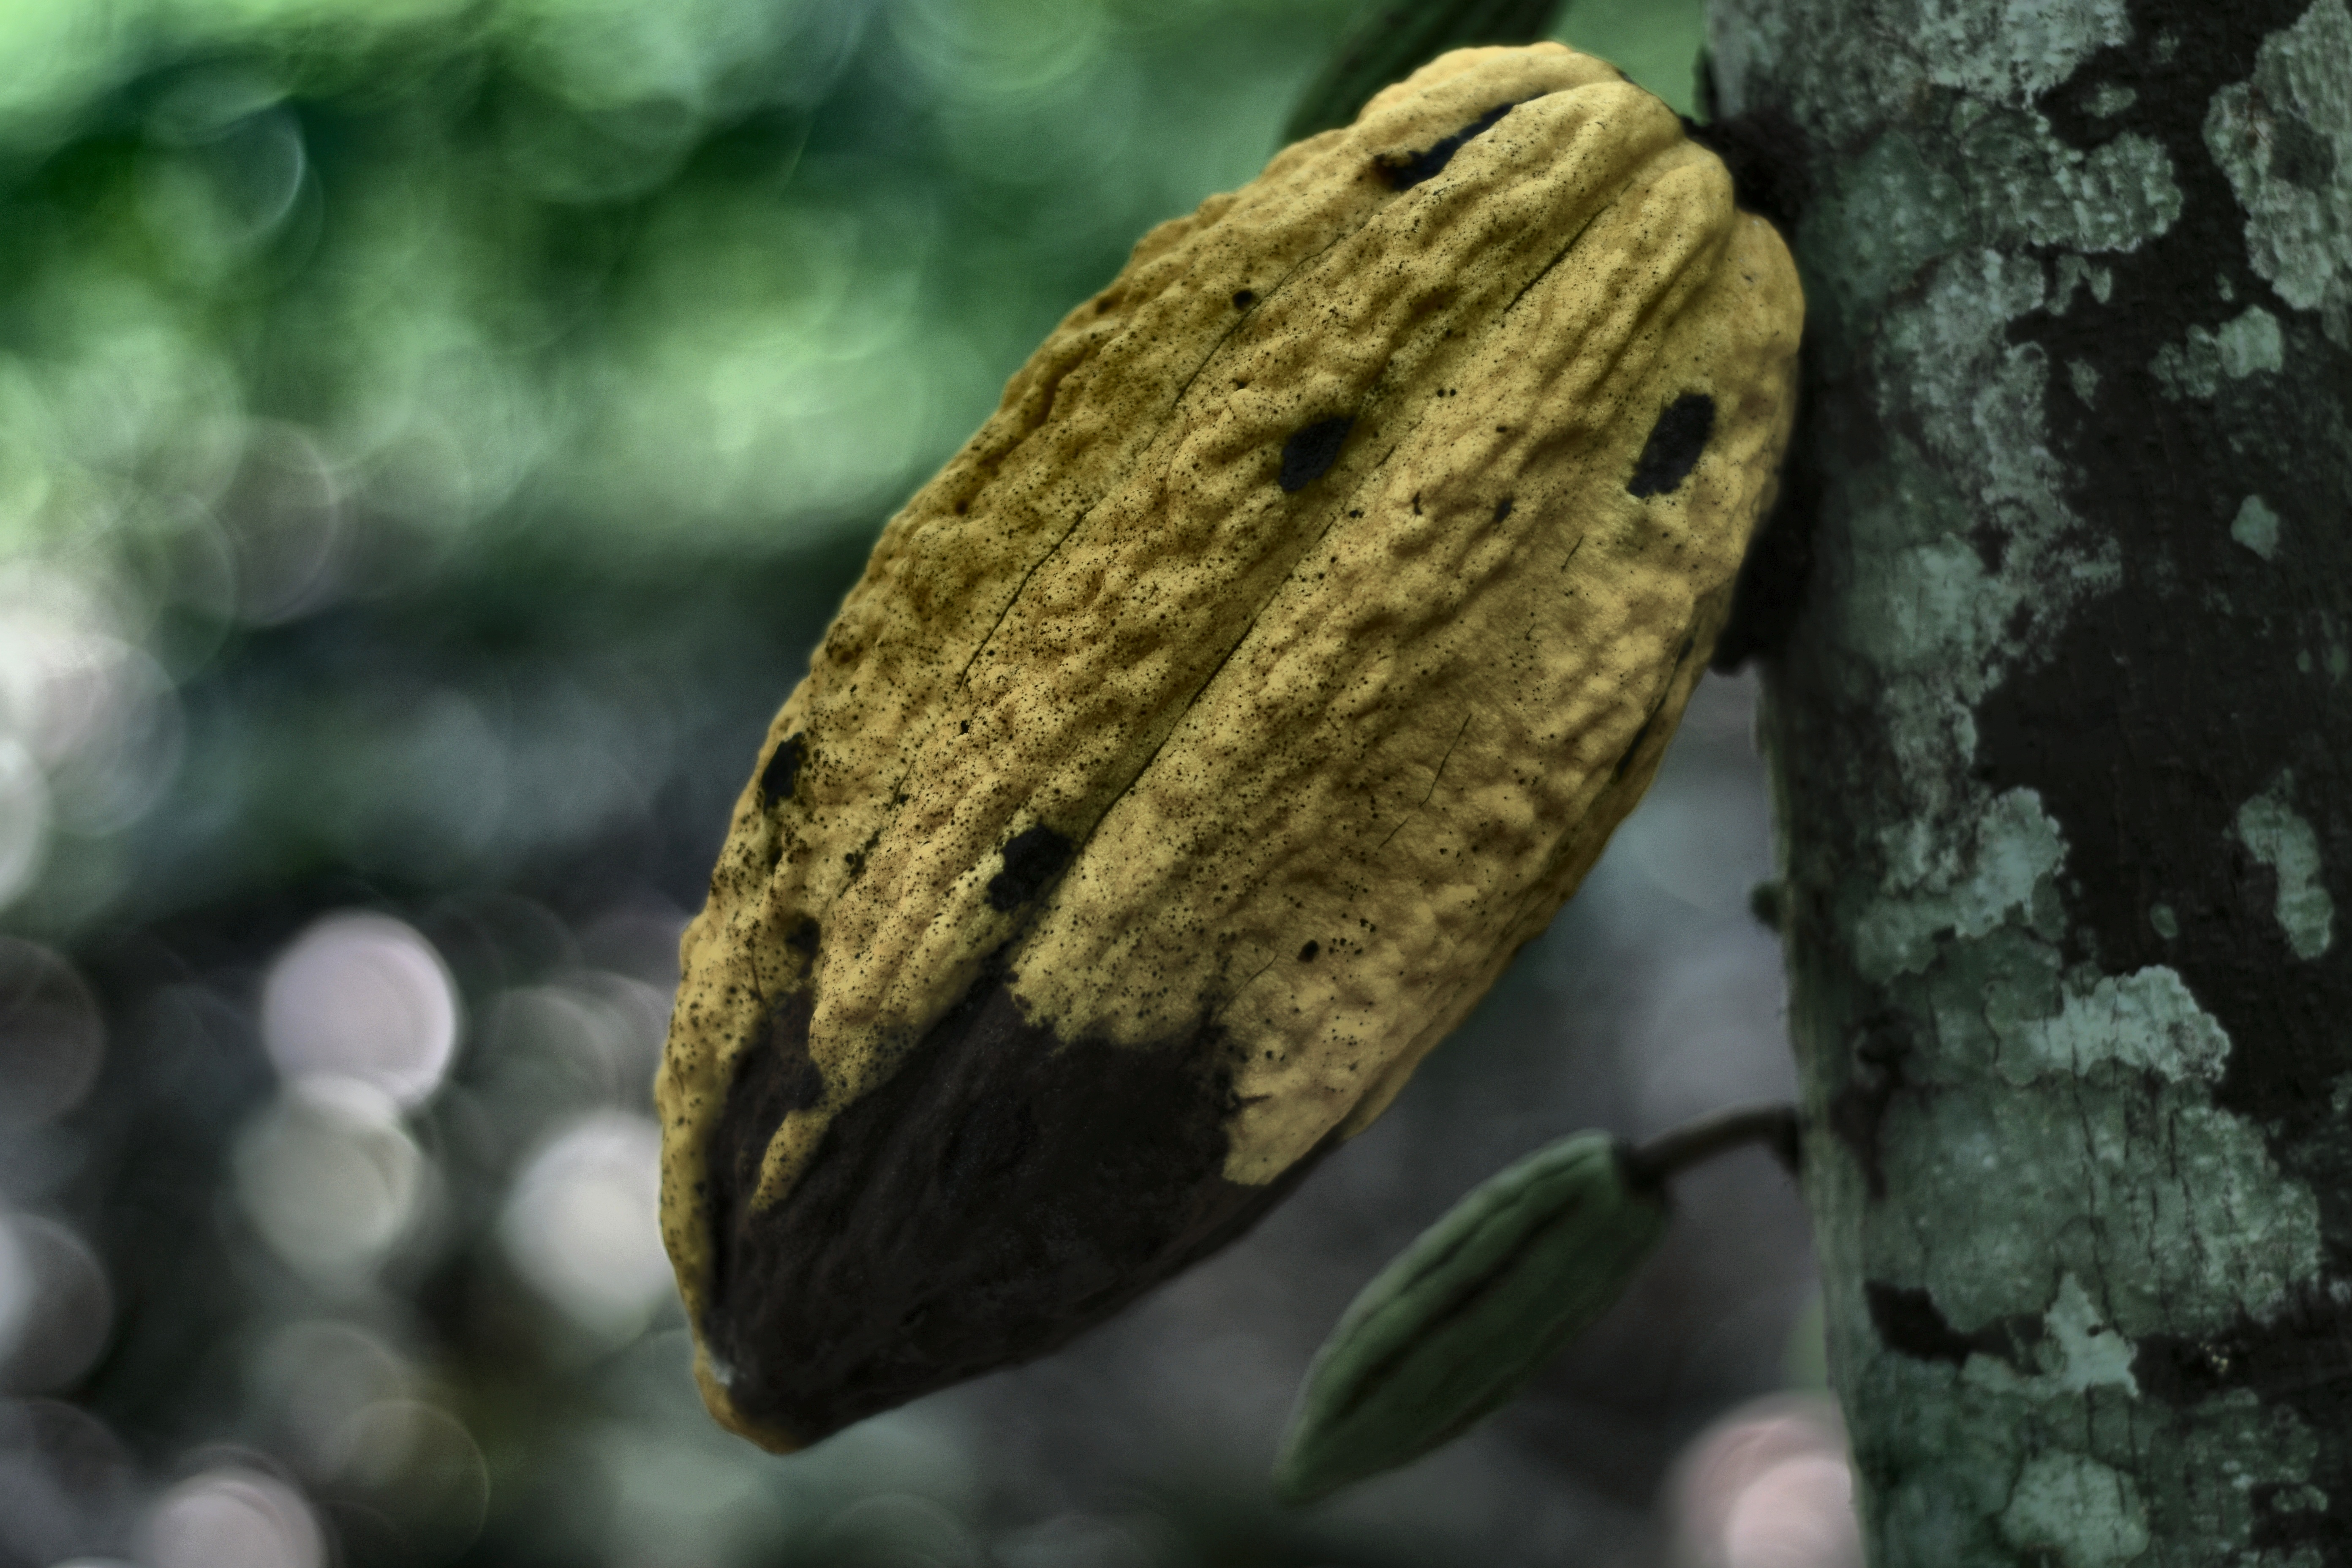
Maturity: mature
Variety: Angoleta